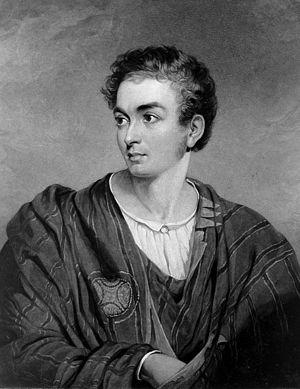
Richard Lemon Lander, né le 8 février 1804 à Truro dans les Cornouailles et mort le 6 février 1834, est un explorateur britannique de l'Afrique occidentale.